Austro-Prussian War

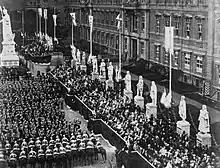
Reception of Prussian troops in Berlin on 21 September 1866

Bismarck had to overcome the obdurate resistance of King Wilhelm I, interested in substantial annexations of Austrian territory, whereas himself, who wanted to keep all future possibilities open with regard to the enemy, intended to offer rather generous terms. The monarch finally yielded to Bismarck. Furthermore, Wilhelm had "planned to install both the crown prince of Hanover and the nephew of the elector of Hesse as titular grand dukes in small territorial residuals of their dynastic inheritance" due to opposition in the government cabinet, including Crown Prince Frederick William of Prussia, to the annexation of several German states. Vienna preferred to support the Habsburg Empire's Saxon neighbor and they both accepted mediation from France's Napoleon III. The Peace of Prague on 23 August 1866 resulted in the dissolution of the German Confederation, Prussian annexation of four of Austria's former allies and the permanent exclusion of Austria from German affairs. This left Berlin free to form the North German Confederation finalized the next year, incorporating all the German states north of the Main River.